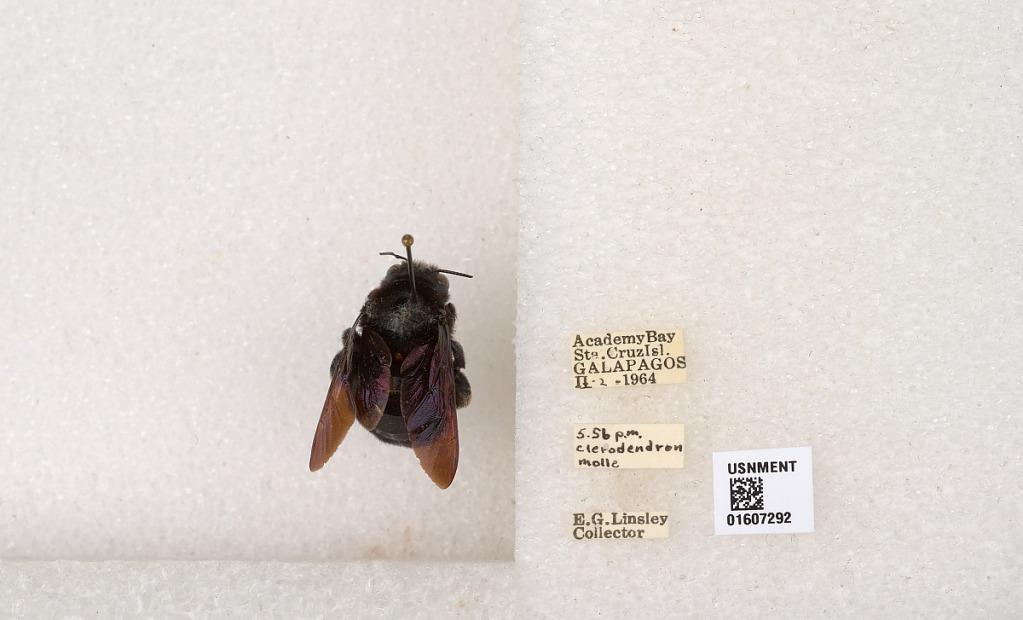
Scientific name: Xylocopa (Neoxylocopa) darwini Cockerell
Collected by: E. Linsley
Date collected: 1964-2-2
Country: Ecuador
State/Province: Galapagos
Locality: Academy Bay Sta. Cruz Isl.
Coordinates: -0.751362, -90.3061